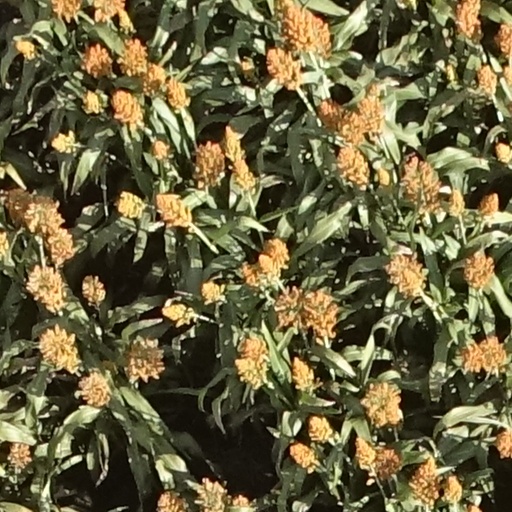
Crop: sorghum